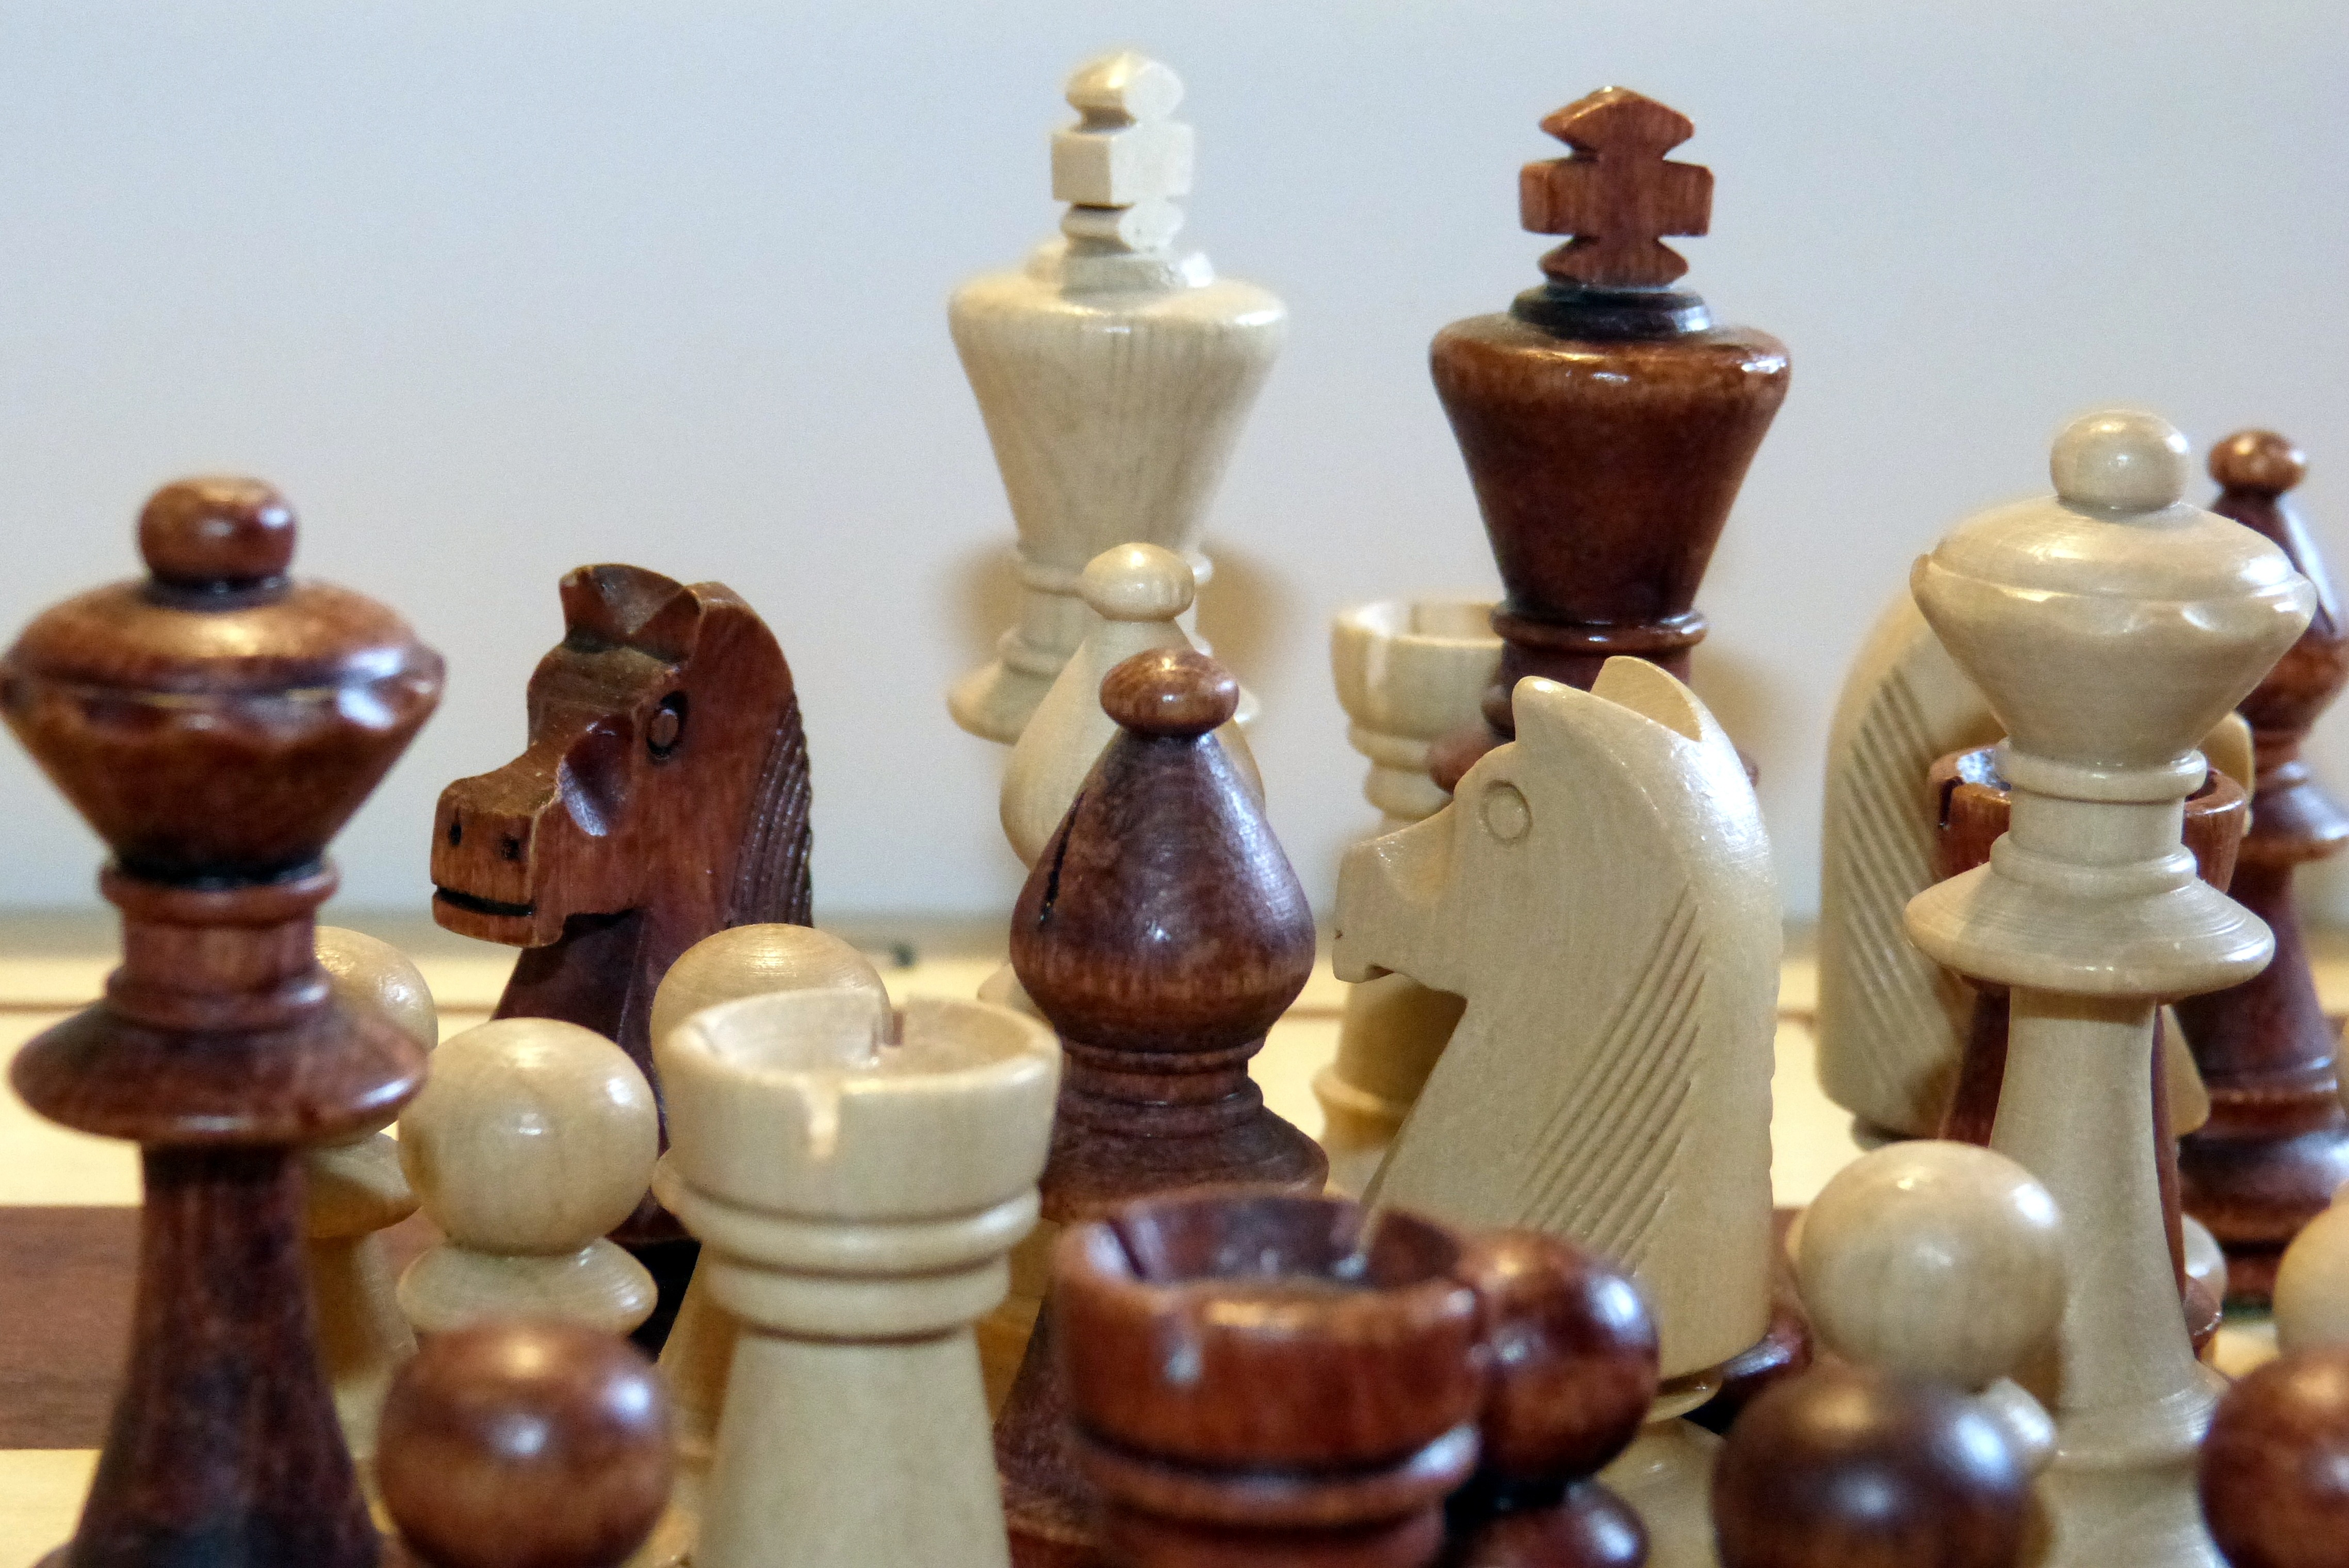
black and white, wood, play, ceramic, lady, board game, art, king, sports, chess, chessboard, runners, figures, games, farmers, chess board, chess pieces, springer, chess game, indoor games and sports, tabletop game